Zemské desky

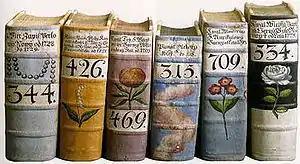
Zemské desky

Zemské desky (in old Czech, always desky zemské, literal translation, "Land tables") is old Czech source of law. It is predecessor of land registry for real estates owned under allodial title (hereditary estates). Also resolutions of Diets, rulings of the Land (supreme) Court and other general legal rules were recorded there.